Arab cuisine

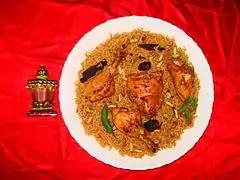
is also known as

Kabsa (Arabic: كبسة "kabsah") or "makbūs/machbūs" (مكبوس [mɑtʃˈbuːs]) is an Arab mixed rice dish that originates from Yemen. It is commonly regarded as a national dish in all the countries of the Arabian Peninsula. It can also be found in regions such as southern Iran, Gaza in Palestine, and the Malabar Coast of India.